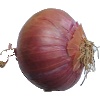
Label: Onion Red 1